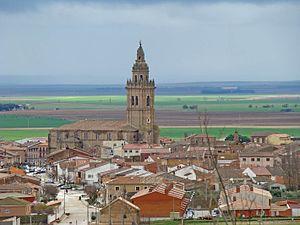
Nava del Rey est une commune de la province de Valladolid dans la communauté autonome de Castille-et-León en Espagne.